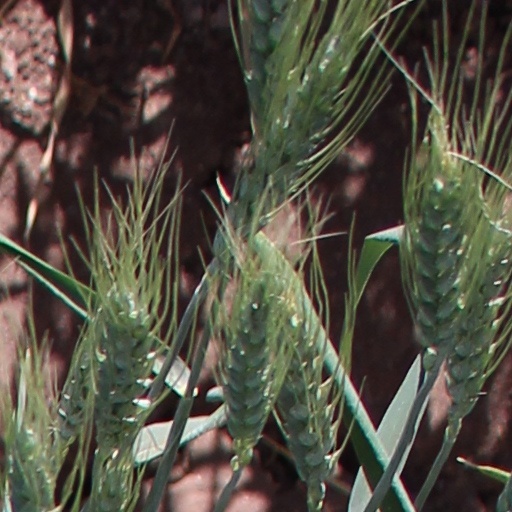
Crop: wheat